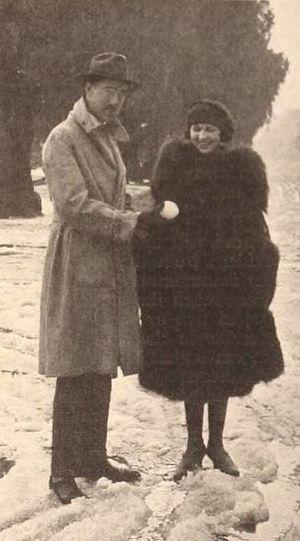
William Beaudine est un acteur et réalisateur américain, né le 15 janvier 1892 à New York, et mort d'une insuffisance rénale aiguë le 18 mars 1970 à Canoga Park, en Californie. Il est surtout un grand réalisateur du cinéma muet.